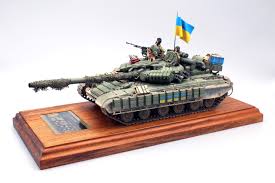
Label: T-64